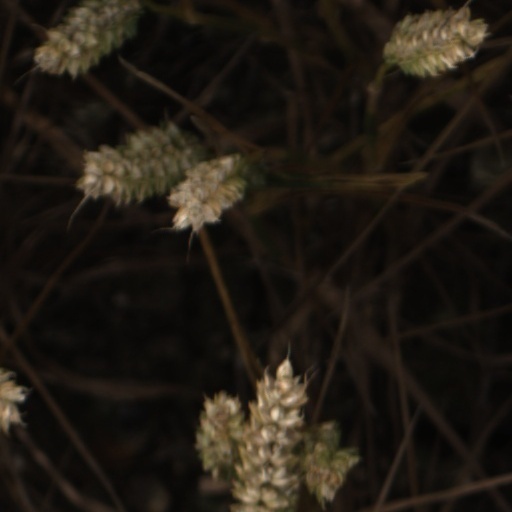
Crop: wheat